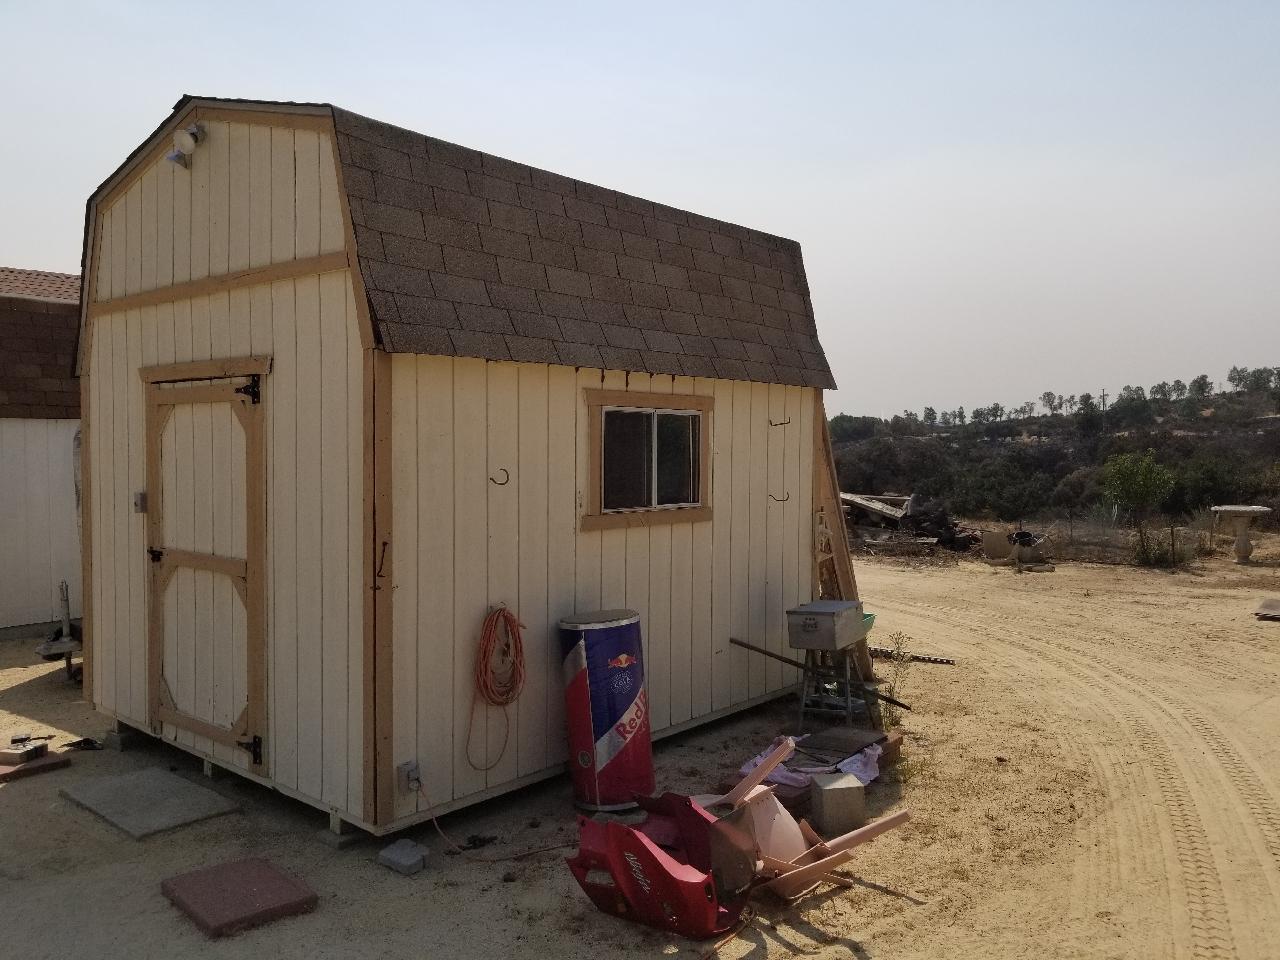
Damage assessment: no_damage